Mahdi Zein

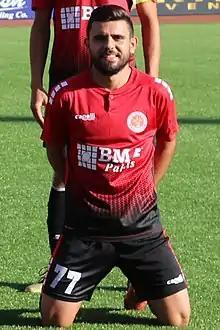
Zein with Nejmeh in 2020

Mahdi Wissam Zein (born 23 May 2000) is a Lebanese footballer who plays as a midfielder for club Nejmeh.